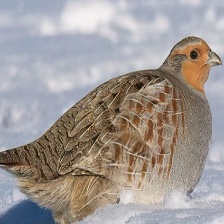
Species: SNOW PARTRIDGE
Scientific name: LERWA LERWA
ImageNet parent category: partridge